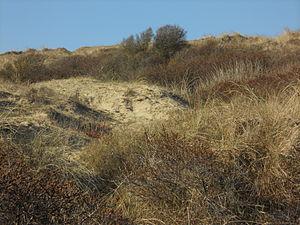
Le Sable dans les Dunes d'Ecault
Écault est un hameau dépendant de la commune française de Saint-Étienne-au-Mont, située dans le département du Pas-de-Calais, en région Hauts-de-France.
Les dunes d'Écault sont des dunes sablonneuses situées sur la plage d'Écault, dans le Pas-de-Calais, en France. Leur originalité morphologique tient en ce que ces dunes, lors de leur formation, se sont plaquées sur une ancienne falaise de grès et de marne. Elles font partie des sites du parc naturel régional des caps et marais d'Opale.
Saint-Étienne-au-Mont est une commune française située dans le département du Pas-de-Calais en région Hauts-de-France.